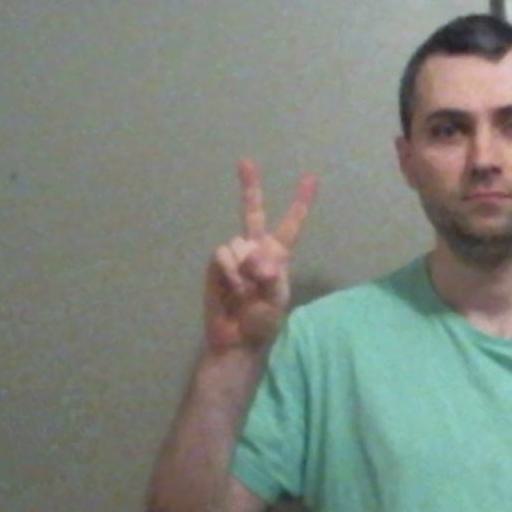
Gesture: peace